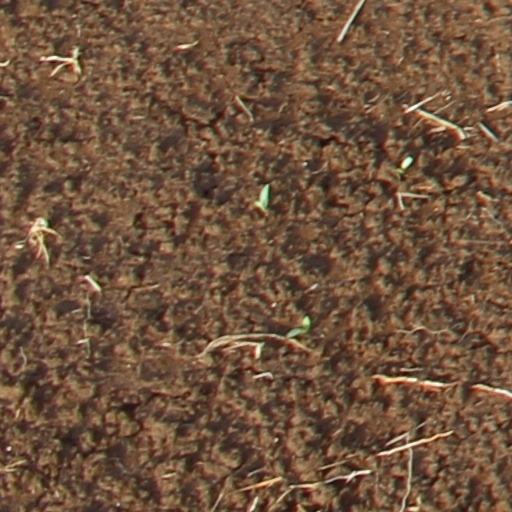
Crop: wheat